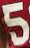
Number: 5